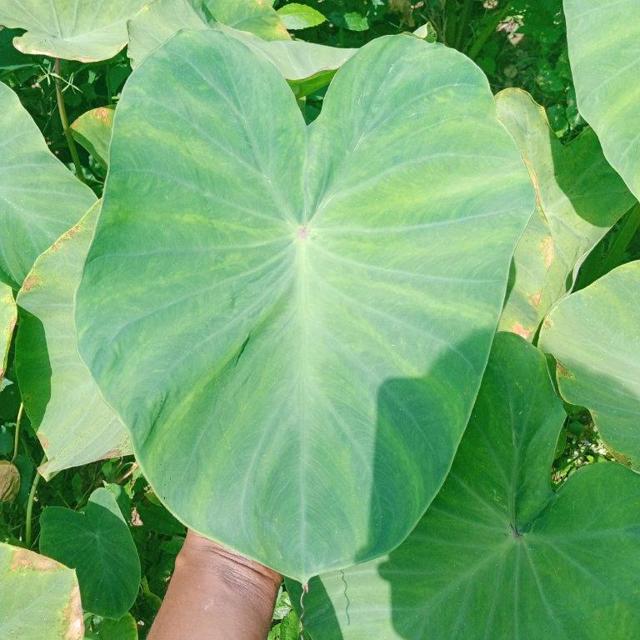
Label: Healthy